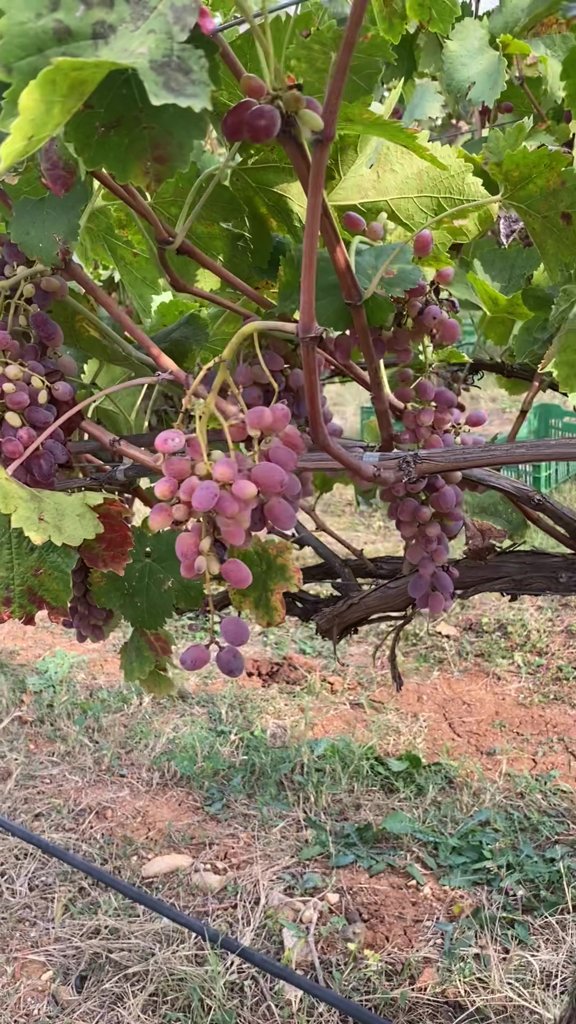
Berries visible: 148
Grape clusters: 6